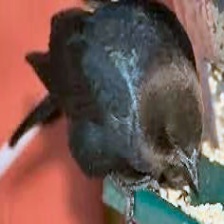
Species: BROWN HEADED COWBIRD
Scientific name: MOLOTHRUS ATER